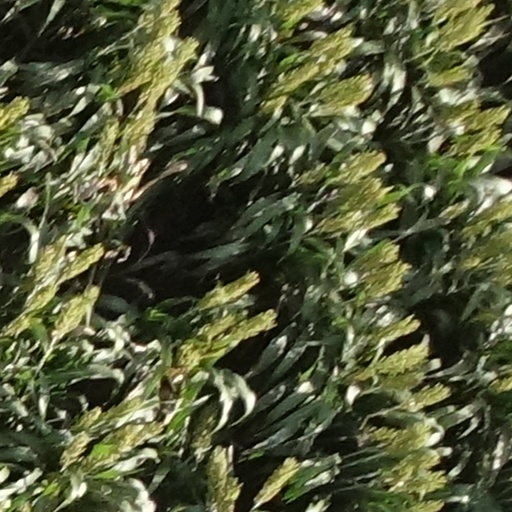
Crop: sorghum